St Marylebone Parish Church

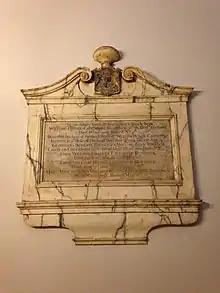
Memorial to the 3rd Duke of Portland at the family vault in St Marylebone Parish Church

Listed below are some of the burials in the churchyard, which no longer exists because it has been made into a public garden.